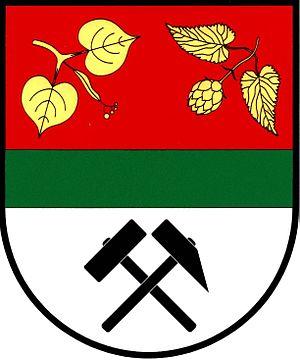
Veliká Ves est une commune du district de Chomutov, dans la région d'Ústí nad Labem, en Tchéquie. Sa population s'élevait à 295 habitants en 2018.